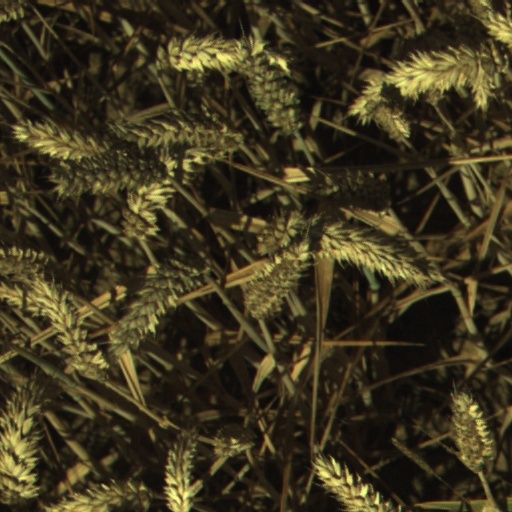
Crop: wheat